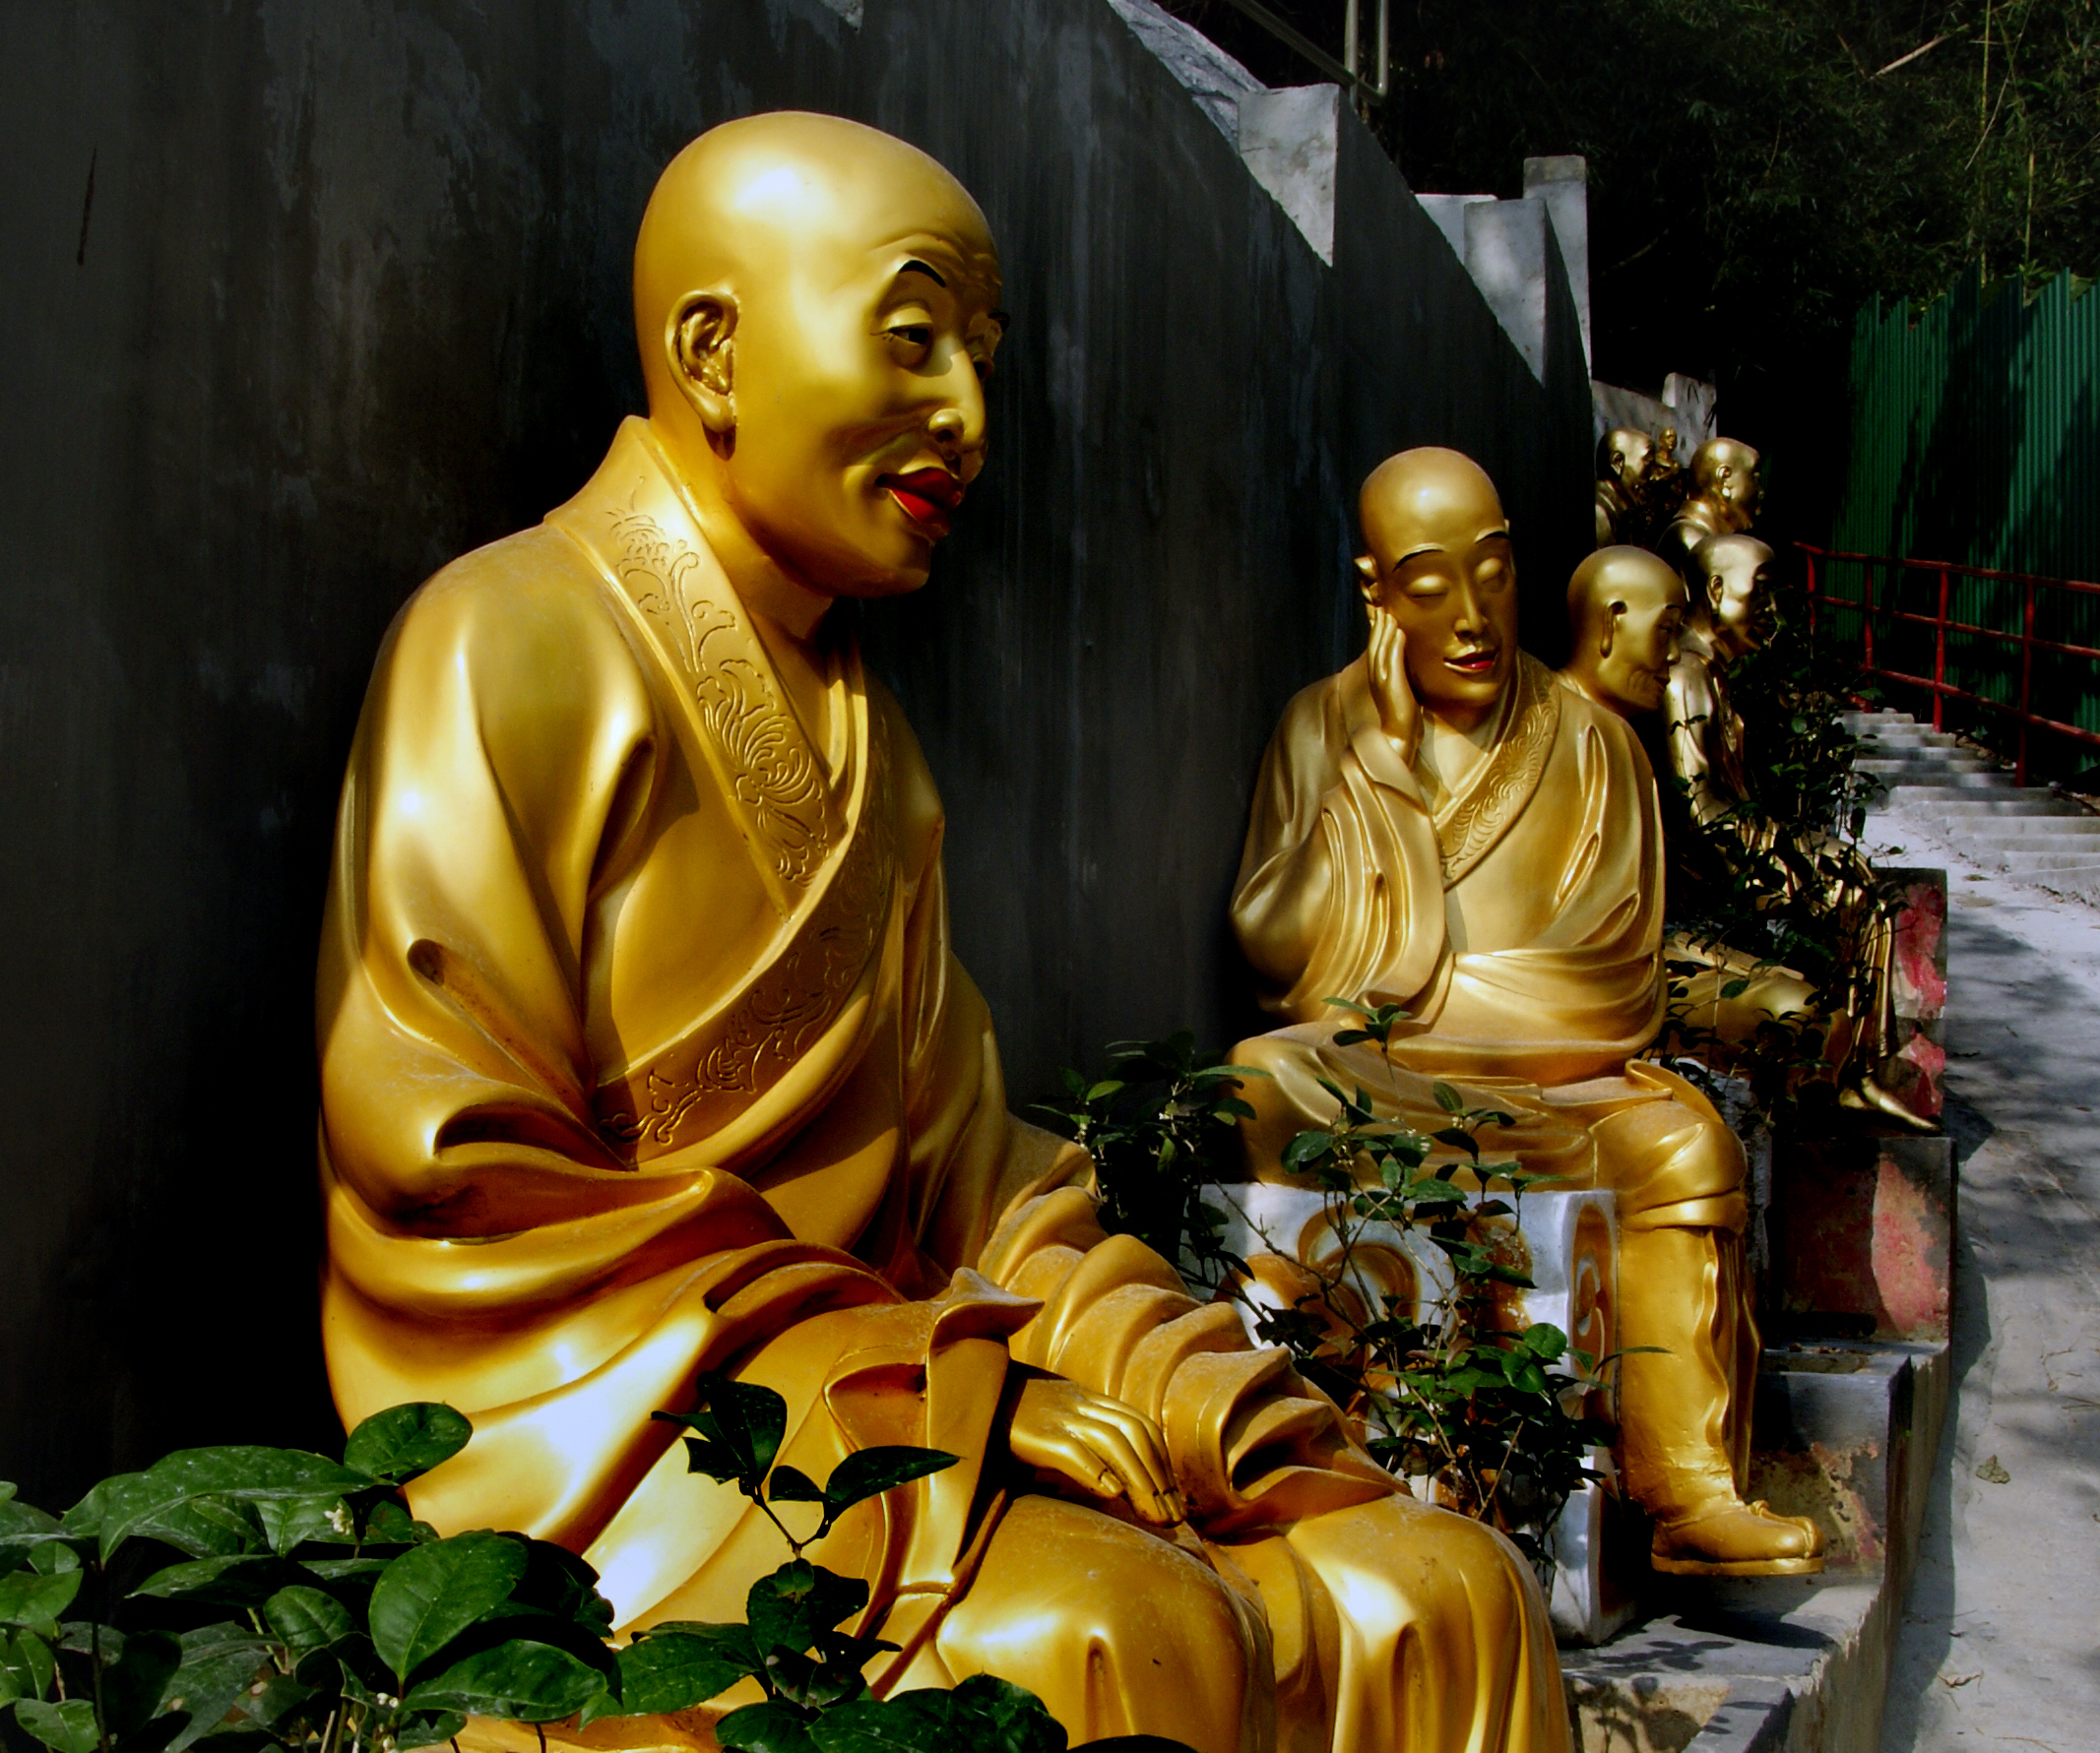
monument, statue, sculpture, art, publicdomain, temple, monastery, buddha, carving, hongkong, hongkongsightseeing, buddhisttemple, buddhaimages, 10000buddhasshatin, buddhamonastery, lordbuddha, mythology, gautama buddha